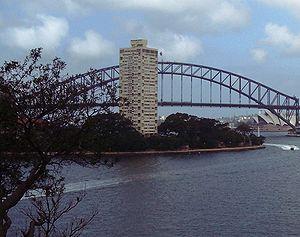
Harry Seidler était un architecte australien d'origine autrichienne, qui est considéré comme l'un des principaux représentants du modernisme en Australie et le premier architecte à exprimer pleinement les principes du Bauhaus.